Calumet Hotel (Pipestone, Minnesota)

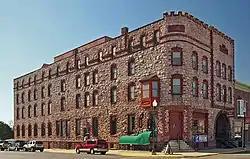
The Calumet Hotel from the northwest

The Calumet Hotel, also known as the Calumet Inn, anchors the historic district of downtown Pipestone, Minnesota, United States. The three-story Richardsonian Romanesque hotel was built with light pink jasper quartzite as opposed to the red Sioux quartzite used in most other downtown buildings. The present hotel was built to replace a previous hotel, also three-stories, which was destroyed in an 1886 fire.